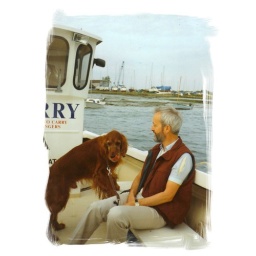
On a boat with John Keating and his lovely dog at his home in Chichester.